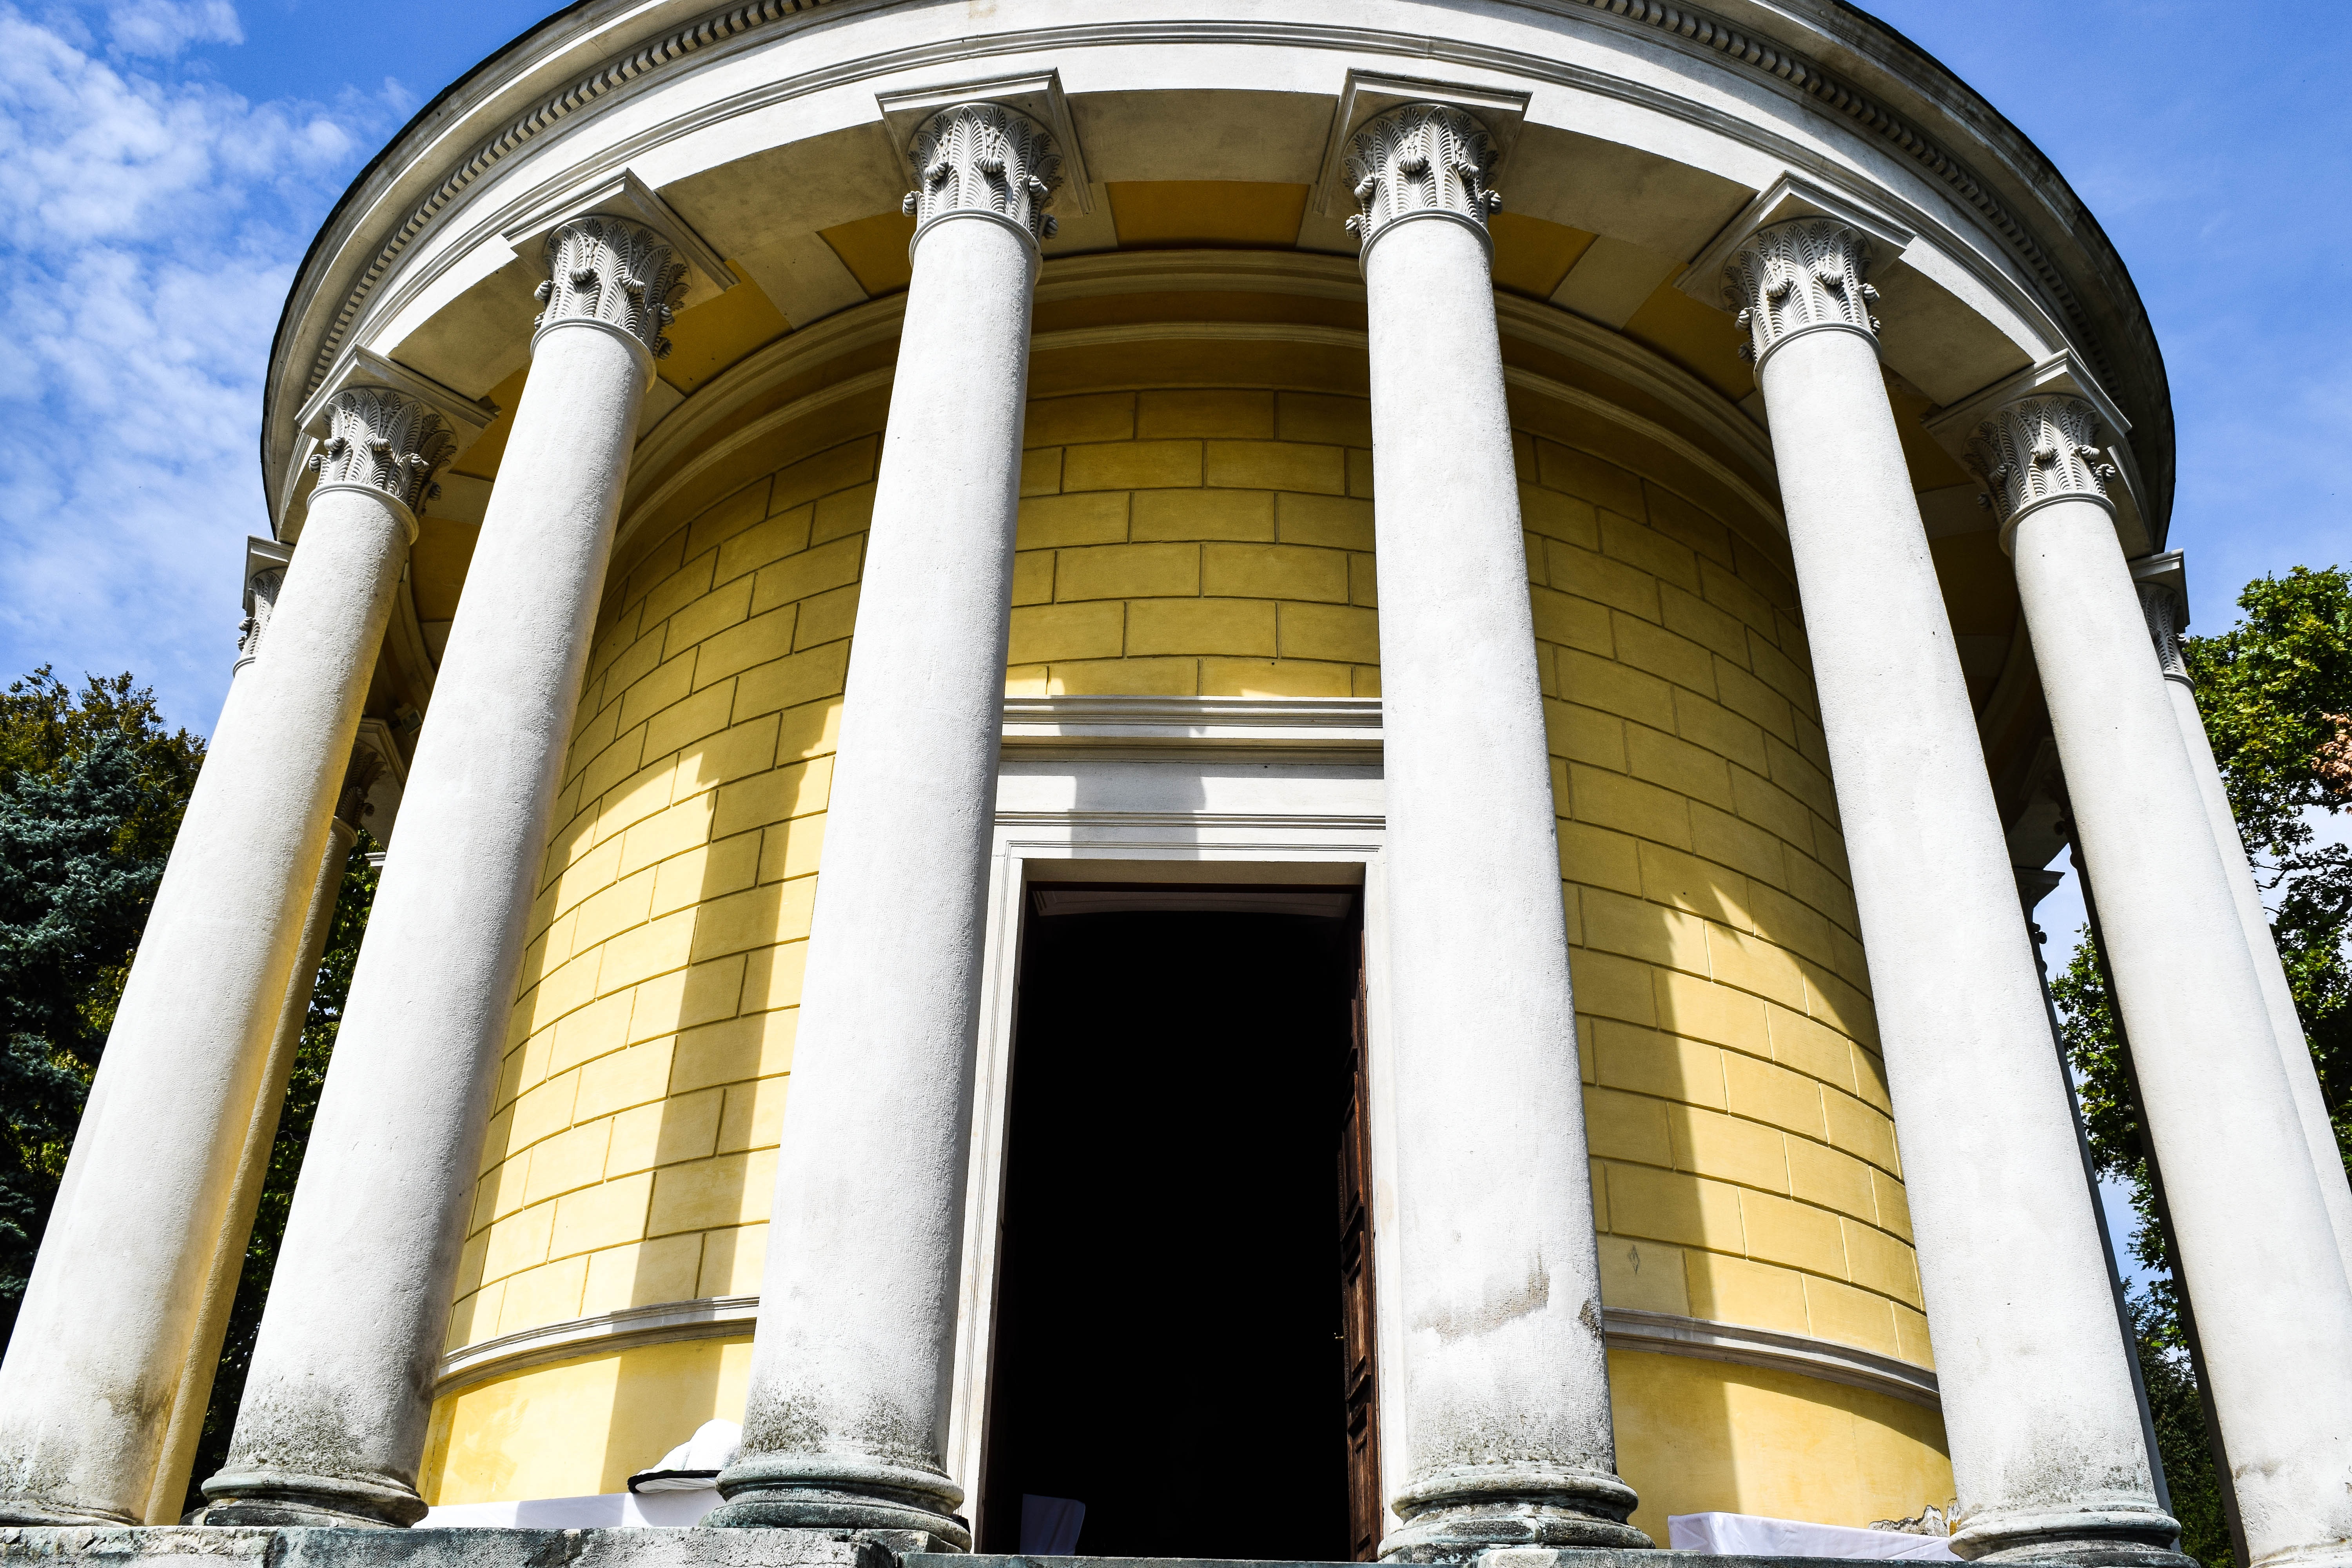
architecture, structure, window, building, monument, arch, column, tower, landmark, facade, place of worship, pavilion, columnar, about